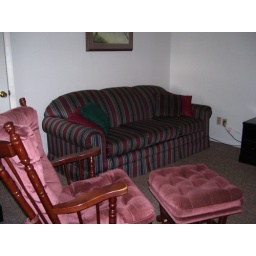
To the left when you walk in. There is a TV on the black table in right corner.